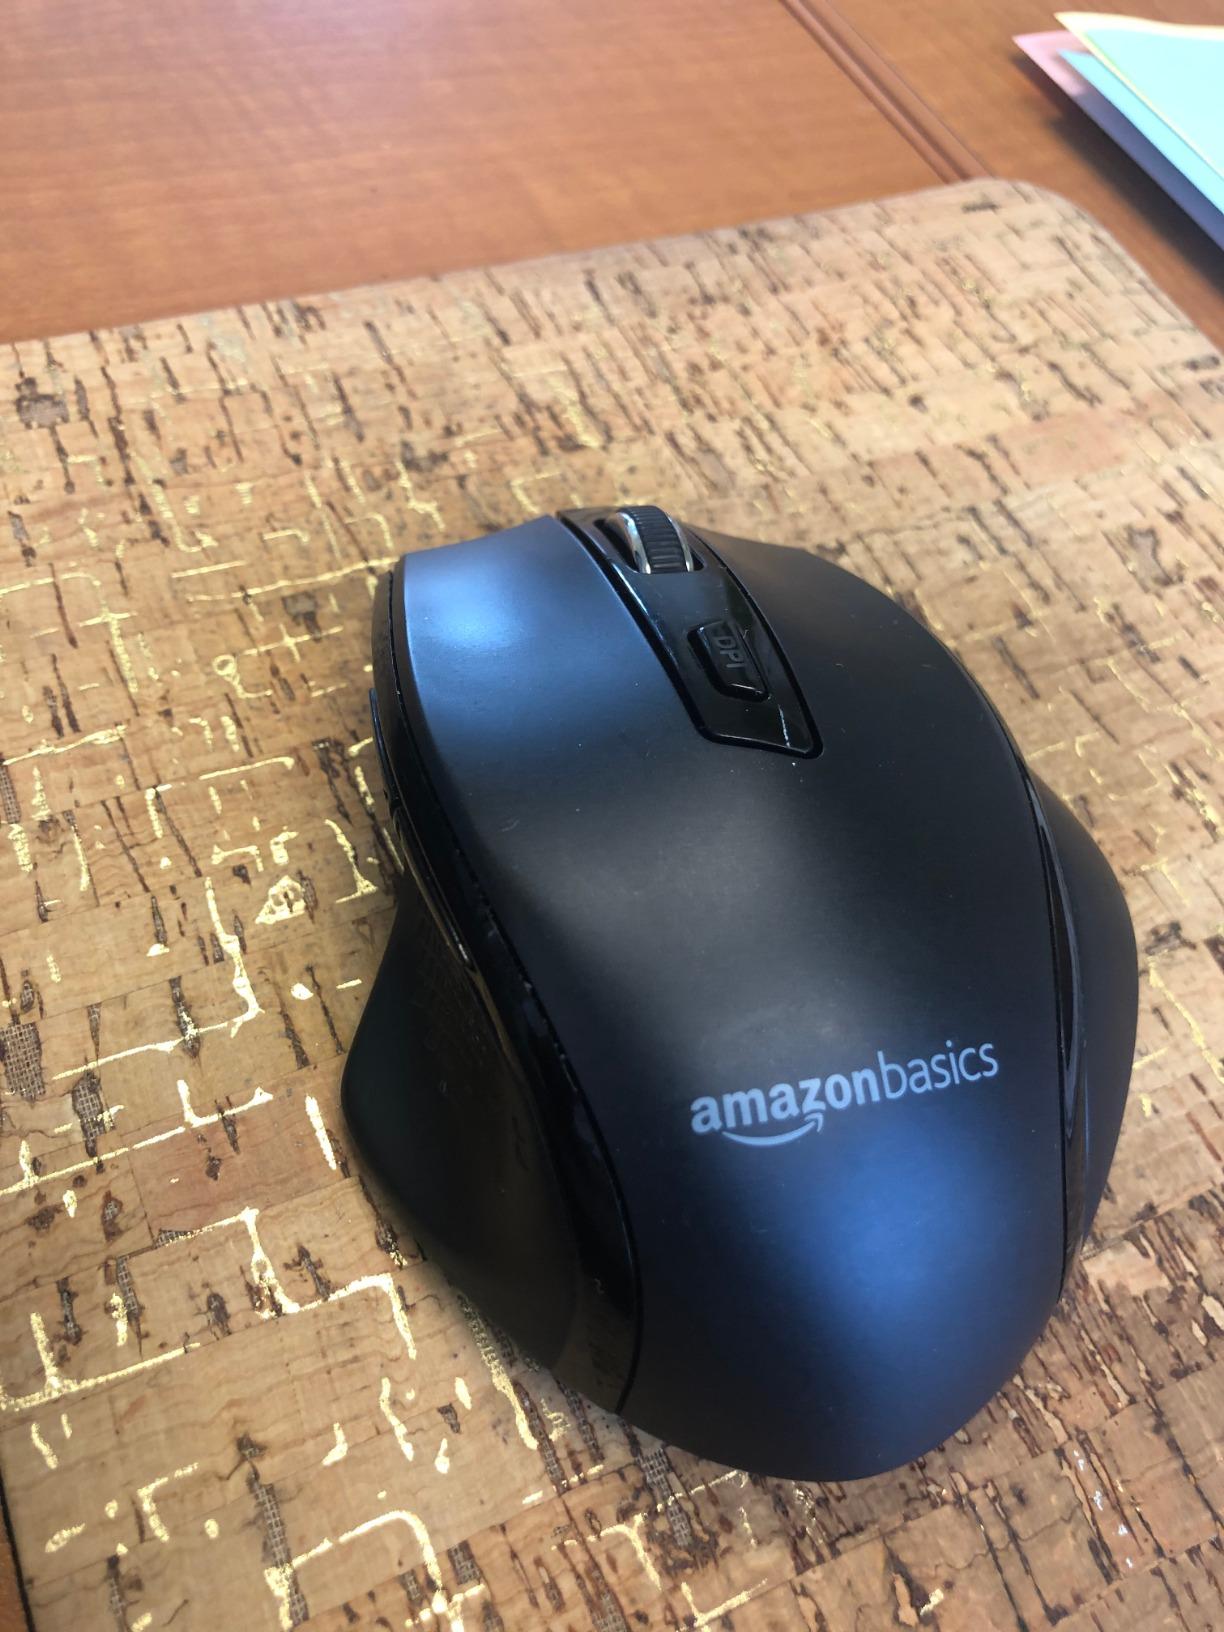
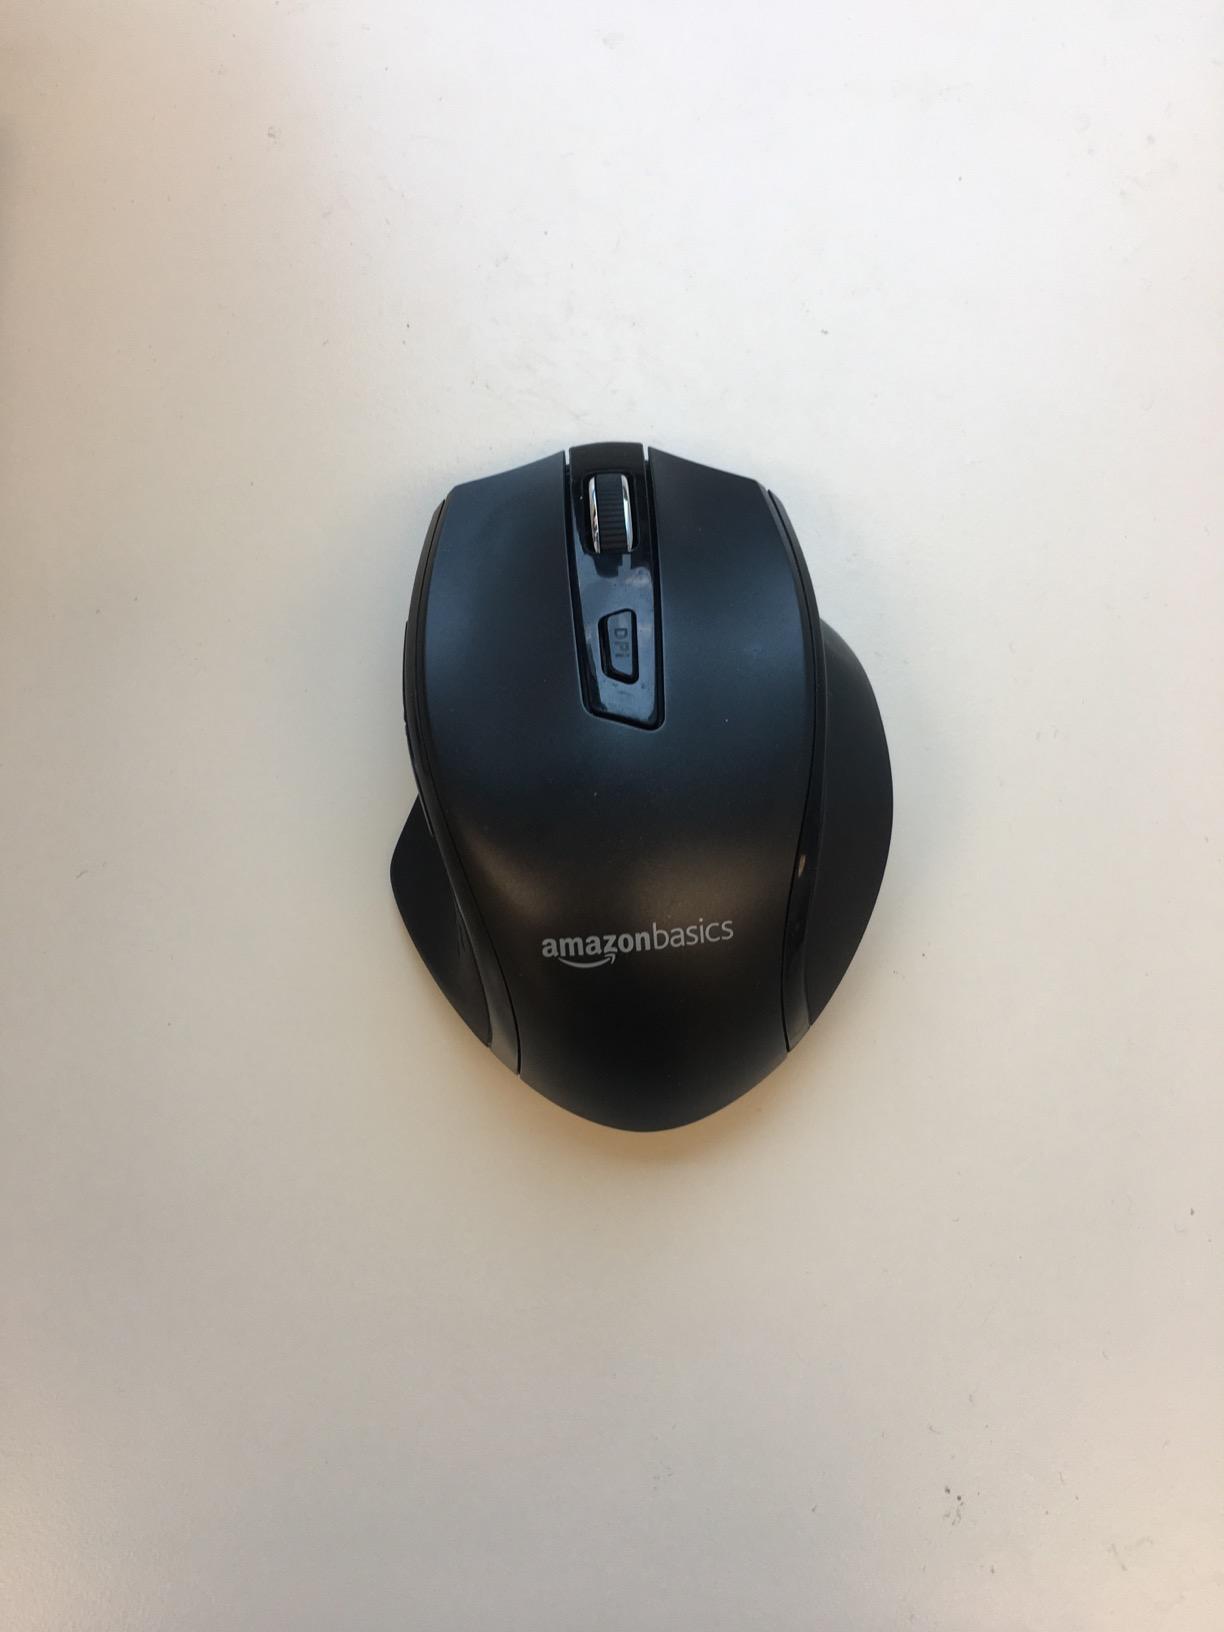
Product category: mouse
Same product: yes